Sheremetyevo International Airport

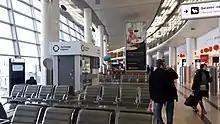
Gates of Terminal D

The first iteration was constructed and opened on 3 September 1964. The terminal, as Sheremetyevo-1, was known for its "flying-saucer"-like design, and was nicknamed "shot glass" by locals. Being long and wide, as well as having a volume exceeding , the terminal can hold up to 800 people per hour. Formerly serving international flights, Sheremetyevo-1 would transition to serving domestic flights. Along with other Sheremetyevo terminals that underwent Latin lettering conventions, Sheremetyevo-1 was renamed Terminal B on 28 March 2010. Terminal B was then demolished in August 2015 to be reconstructed as a larger and more modern terminal which began in October 2015.